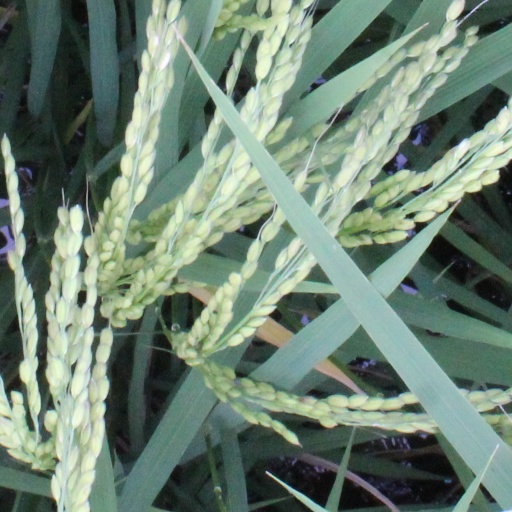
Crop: rice